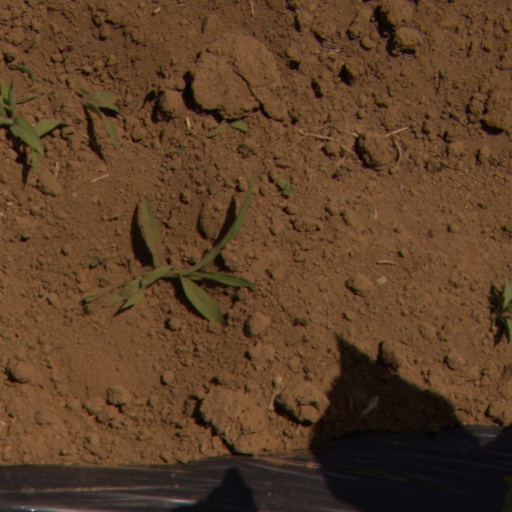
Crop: Jerusalem artichoke